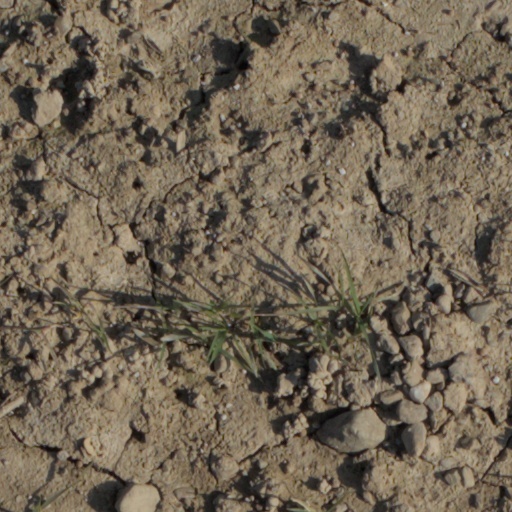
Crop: wheat